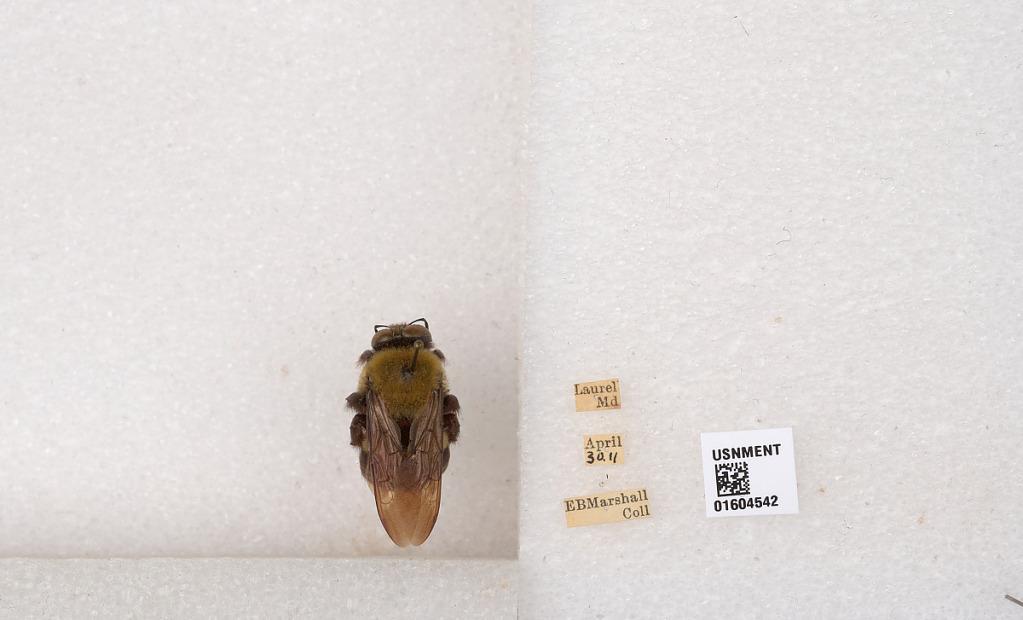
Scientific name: Xylocopa (Xylocopoides) virginica virginica (Linnaeus)
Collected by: E. Marshall
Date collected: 1911-4-30
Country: United States
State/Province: Maryland
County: Prince George's
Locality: Laurel
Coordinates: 39.0993, -76.8483